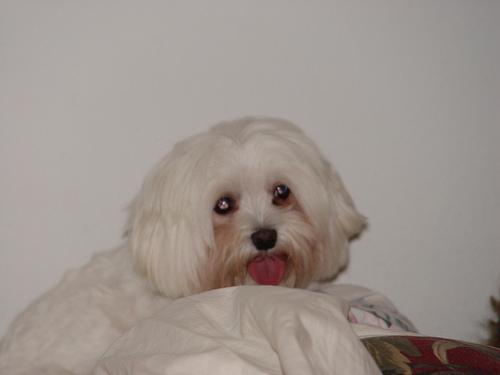
Maltese_dog